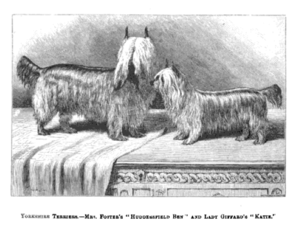
Le Yorkshire terrier, plus couramment appelé York est une race de chien de petite taille appartenant au groupe des terriers et originaire du comté anglais du même nom. Les traits distinctifs de la race sont sa petite taille et son pelage long et soyeux de couleur bleue, grise et feu. Très populaire auprès du grand public et en concours, ce chien surnommé « Yorkie » a également été à l'origine d'autres races comme le Terrier australien à poil soyeux.